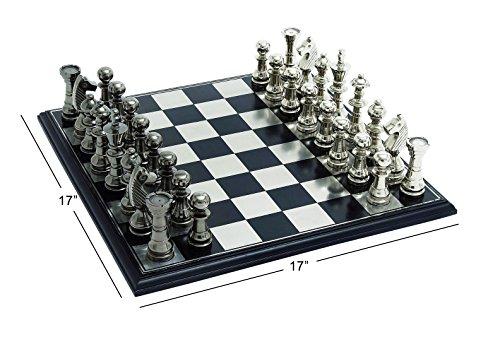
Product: Deco 79 Metal Wood Chess Set, 17 by 6-Inch, Mahogany Brown and Matte Silver
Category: Home & Kitchen | Home Décor | Kids' Room Décor | Rugs
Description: Color: Mahogany brown, matte silver, reflective silver, reflective Platinum.
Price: $169.49
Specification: ProductDimensions:17x6x17inches|ItemWeight:14.85pounds|ShippingWeight:14.85pounds(Viewshippingratesandpolicies)|Manufacturer:UMAEnterprises,Inc.|ASIN:B00PW2WK1S|Itemmodelnumber:28371